Allen & Ginter

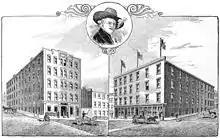
Engraving of the Allen & Ginter warehouses in Richmond, Virginia, from an 1886 promotional book

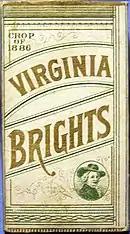
Virginia Brights cigarette box by Allen & Ginter, c. 1888

The firm of Allen & Ginter, born around 1880, was the rebranding of John F. Allen & Company, a partnership formed about eight years earlier by John F. Allen and Lewis Ginter. When Allen retired in 1882, Ginter took on John Pope as his new partner but kept Allen's name. The first tobacco company to employ female labor, by 1886 they had 1,100 employees, predominantly girls, who rolled the cigarettes.